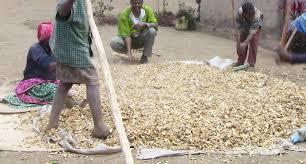
Watu wanaonekana wakiwa wameketi, ambao wengine ni watoto na wanawake. Watoto wanaonekana wakiwa wamebeba mti mkubwa wakiswaga chakula, ambacho kimewekwa kwenye gunia chini ya jua.